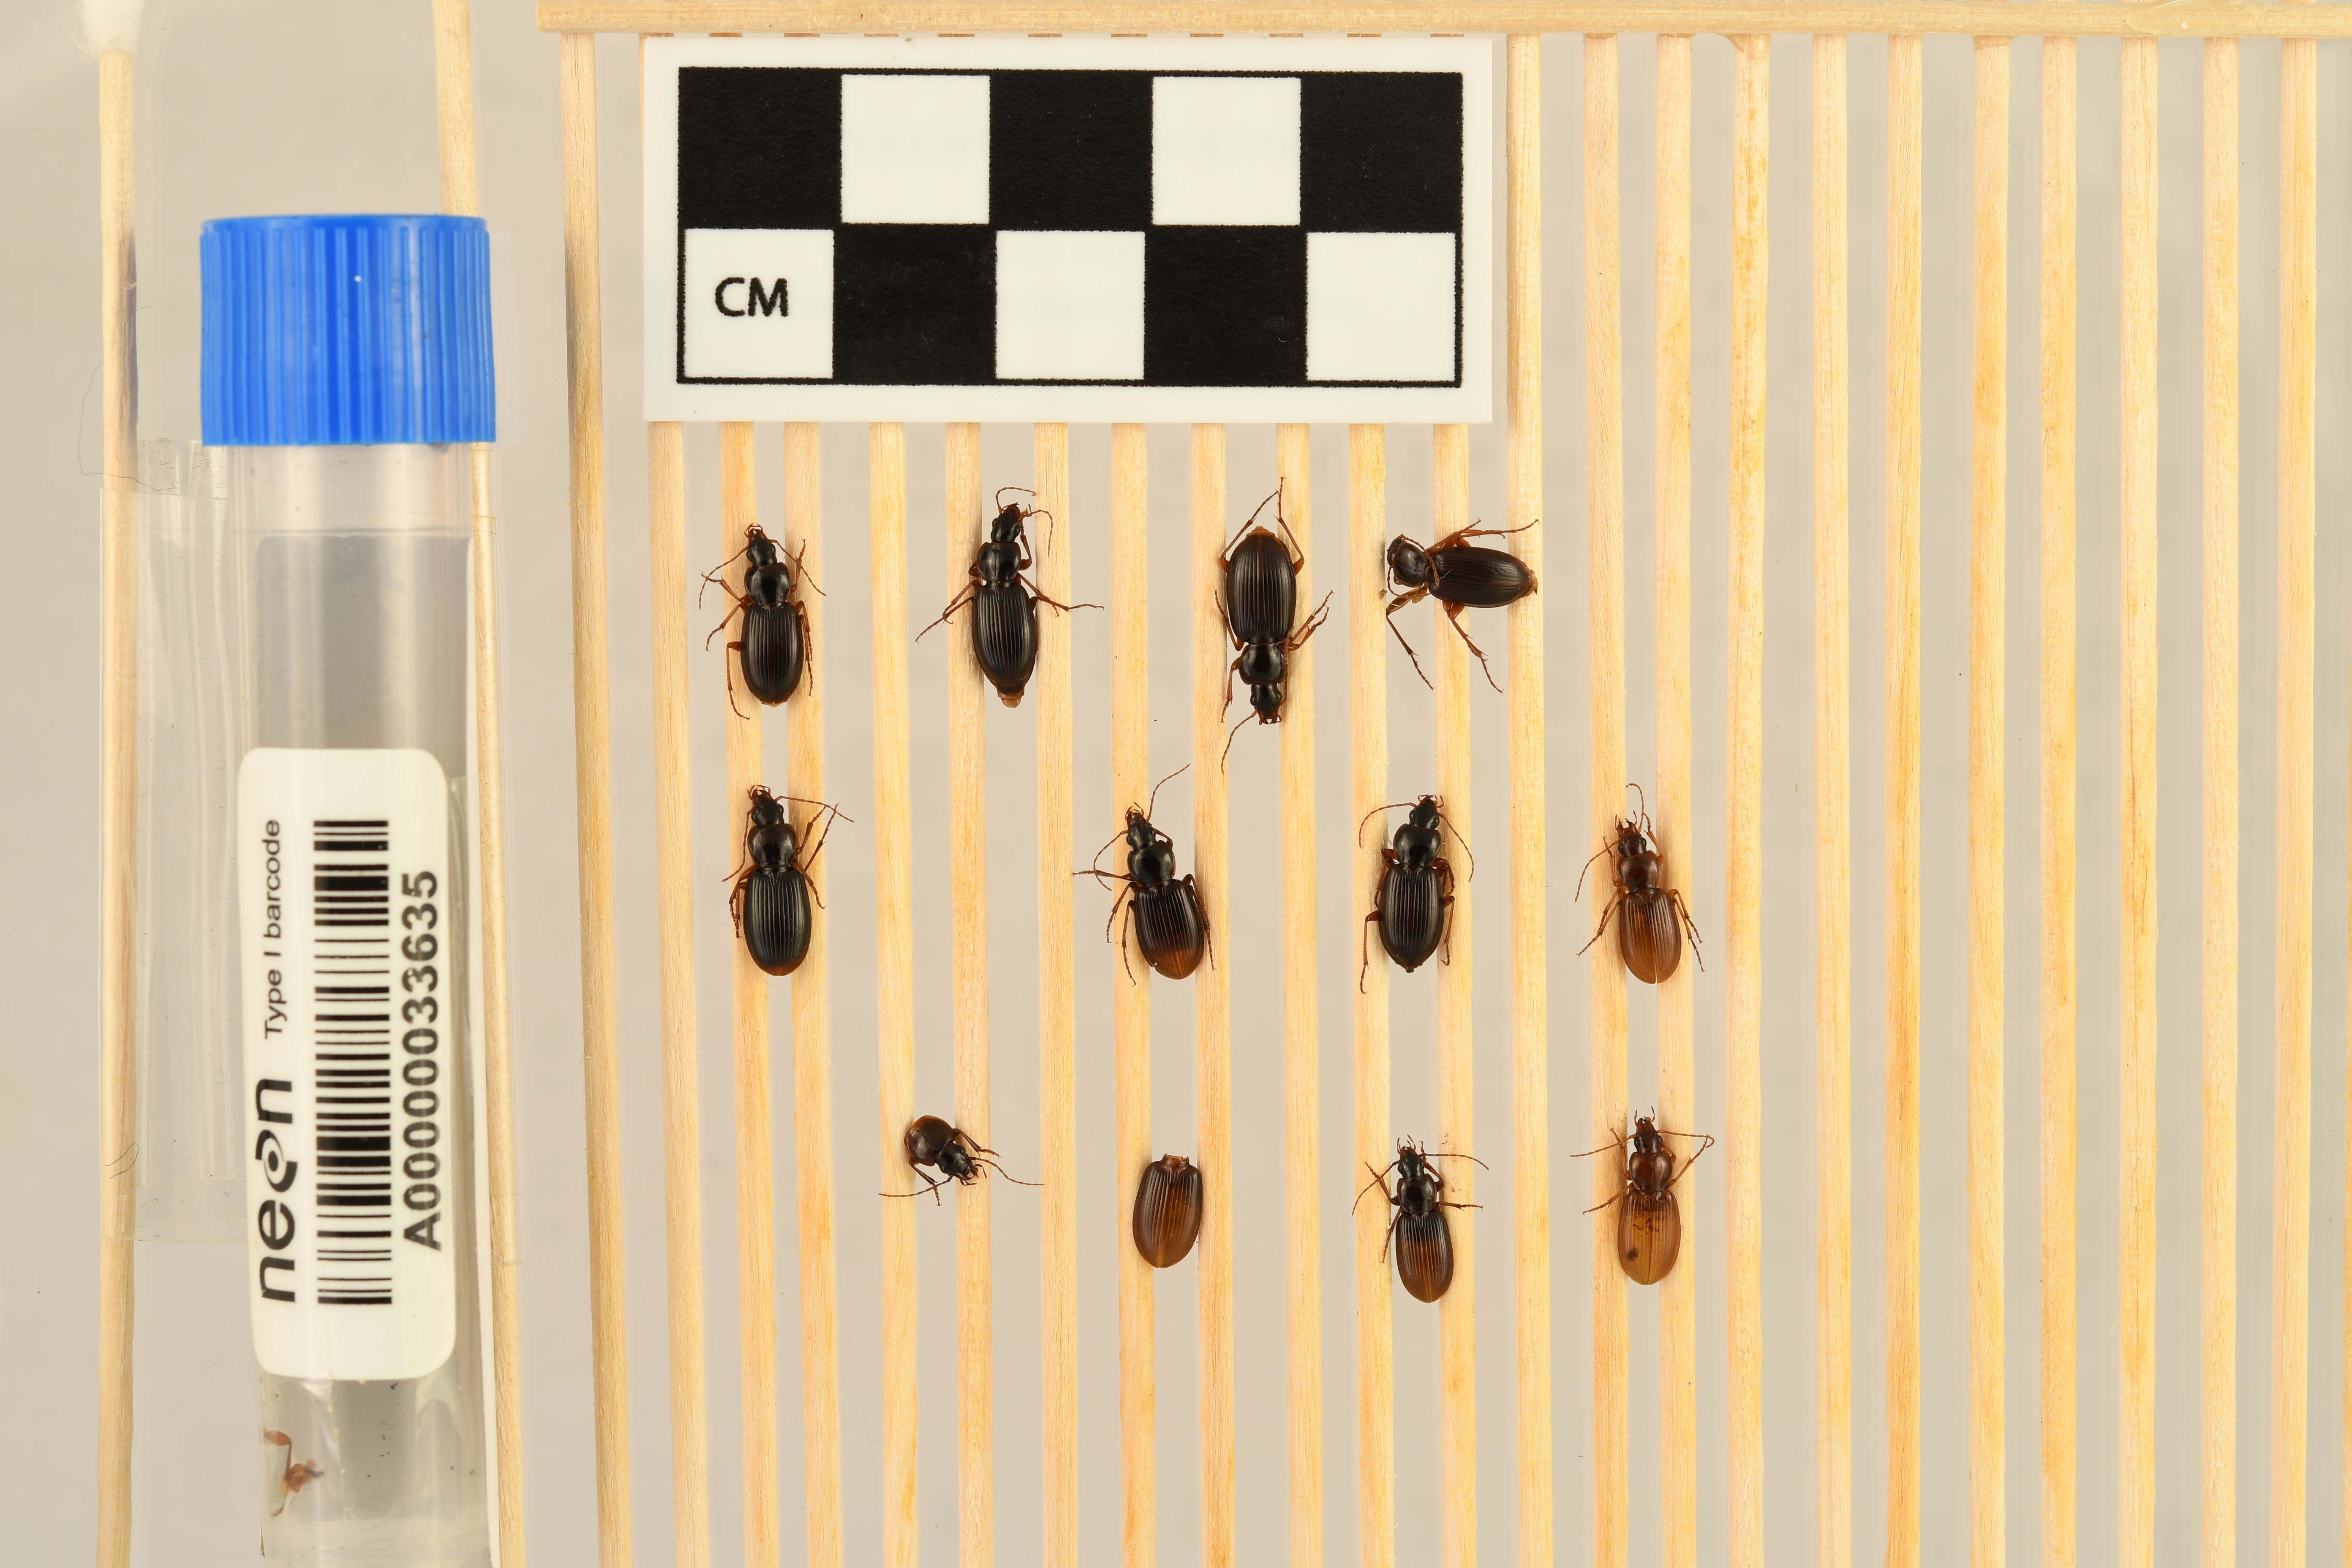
Synuchus impunctatus — Harvard Forest & Quabbin Watershed NEON, plot HARV_001. Beetle 11, ElytraWidth: 0.3239 cm (lying flat: Yes)

Synuchus impunctatus — Harvard Forest & Quabbin Watershed NEON, plot HARV_001. Beetle 11, ElytraLength: 0.6102 cm (lying flat: Yes)